Andreaea

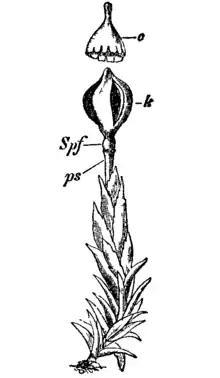
Morphology of "Andreaea rupestris"

Andreaea is a genus of rock mosses described by Johann Hedwig in 1801.